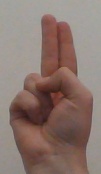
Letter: taa